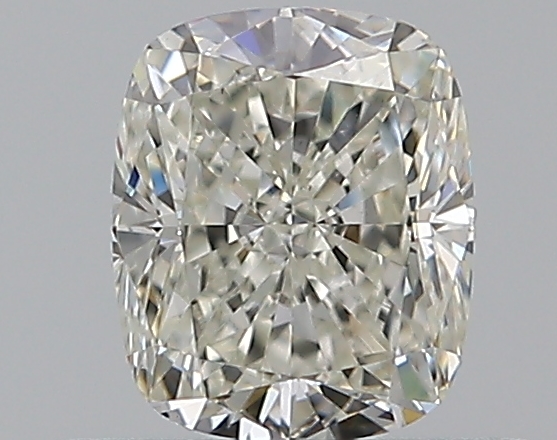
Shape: cushion
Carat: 0.5
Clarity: VS2
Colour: J
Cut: VG
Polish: EX
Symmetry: VG
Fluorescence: N
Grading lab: GIA
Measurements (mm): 4.92 x 4.09 x 2.93